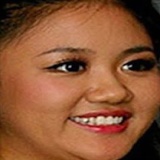
ca sĩ Văn Mai Hương